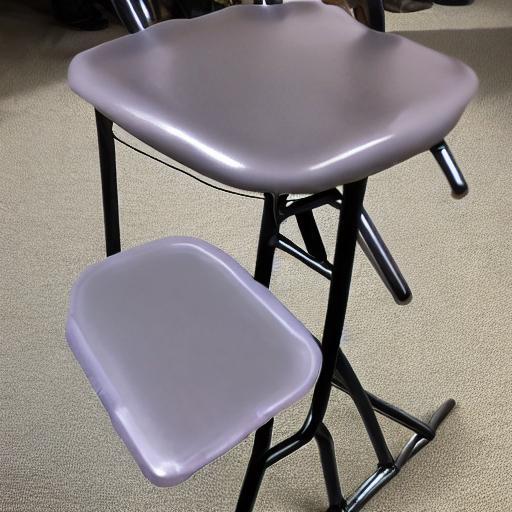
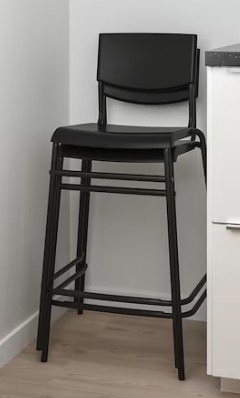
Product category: stool
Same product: no